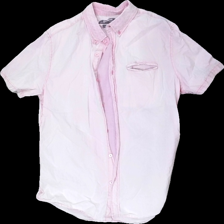
View: front
Type: Shirt
Category: Men
Brand: Desigual
Colors: Pink
Material: 100% cotton
Cut: Regular
Size: M
Season: All
Damage: fläck arm
Damage location: middle right
Damage 2 location: bottom right
Damage 3 location: middle center
Price range: <50
Recommended usage: Reuse
Description: rosa kortärmad skjorta, ojämn i färgen